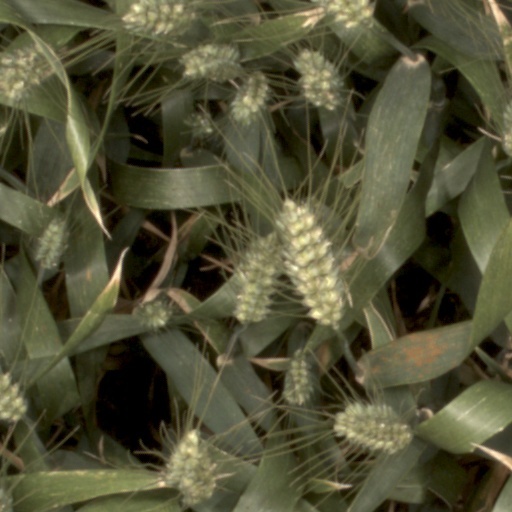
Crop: wheat